Santiago Bridge

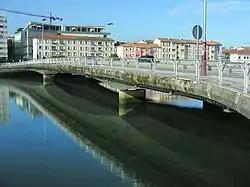
Santiago bridge

The Santiago Bridge ("St. James Bridge") crosses the Lérez River in the city of Pontevedra (Spain), where the N-550 road runs alongside it. It connects the city centre with the A Xunqueira area and the O Burgo district.